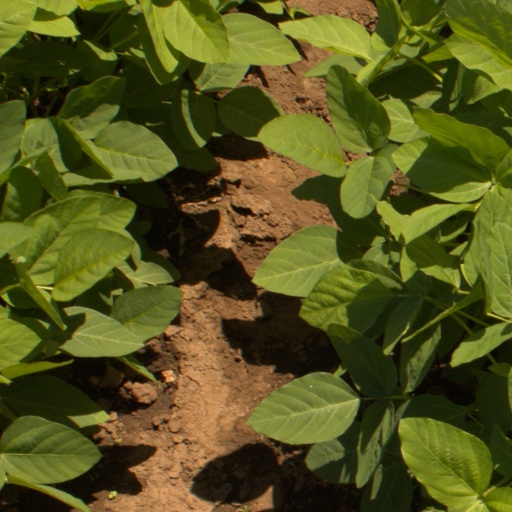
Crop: soybean